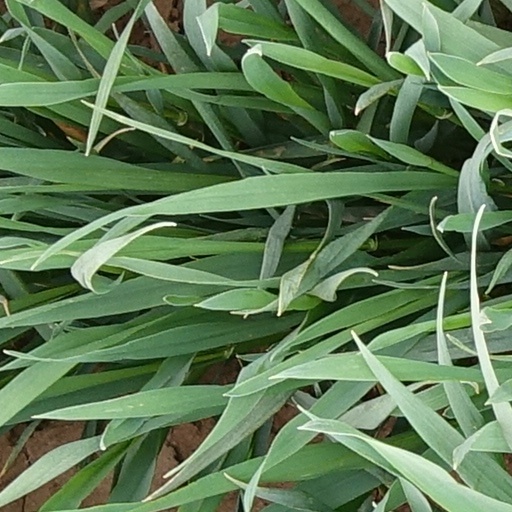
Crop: wheat